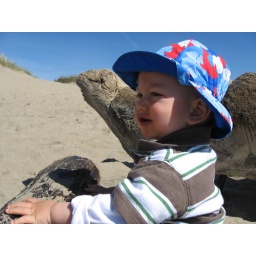
the little man in his beach hat (March 08)